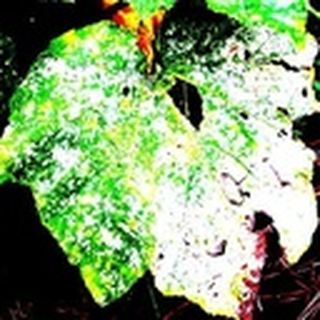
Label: cotton_powdery_mildew